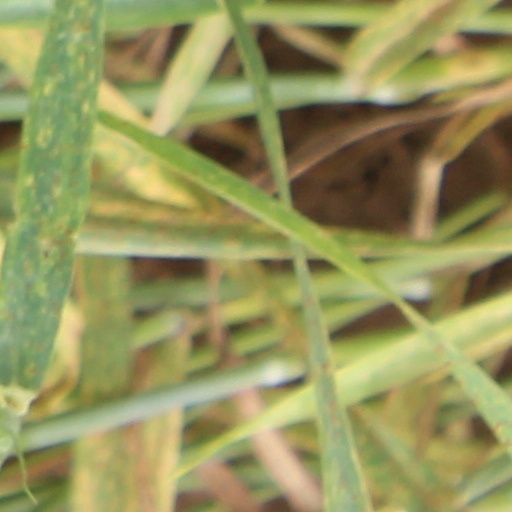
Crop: wheat